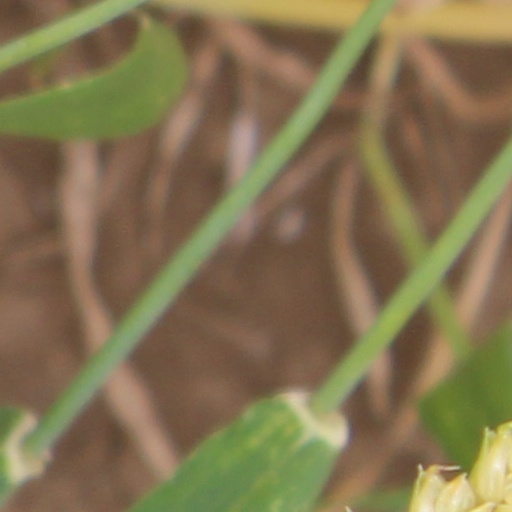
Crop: wheat